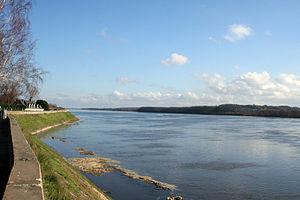
La Loire, quelques kilomètres en amont d'Angers.
Julien Gracq, nom de plume de Louis Poirier, né le 27 juillet 1910 à Saint-Florent-le-Vieil et mort le 22 décembre 2007 à Angers, est un écrivain français.
La Basse-Loire ou basse Loire est une région naturelle française correspondant à l'un des bassins hydrologiques de la Loire, la Loire inférieure, située entre le Bec de Vienne à Candes-Saint-Martin et l'estuaire.